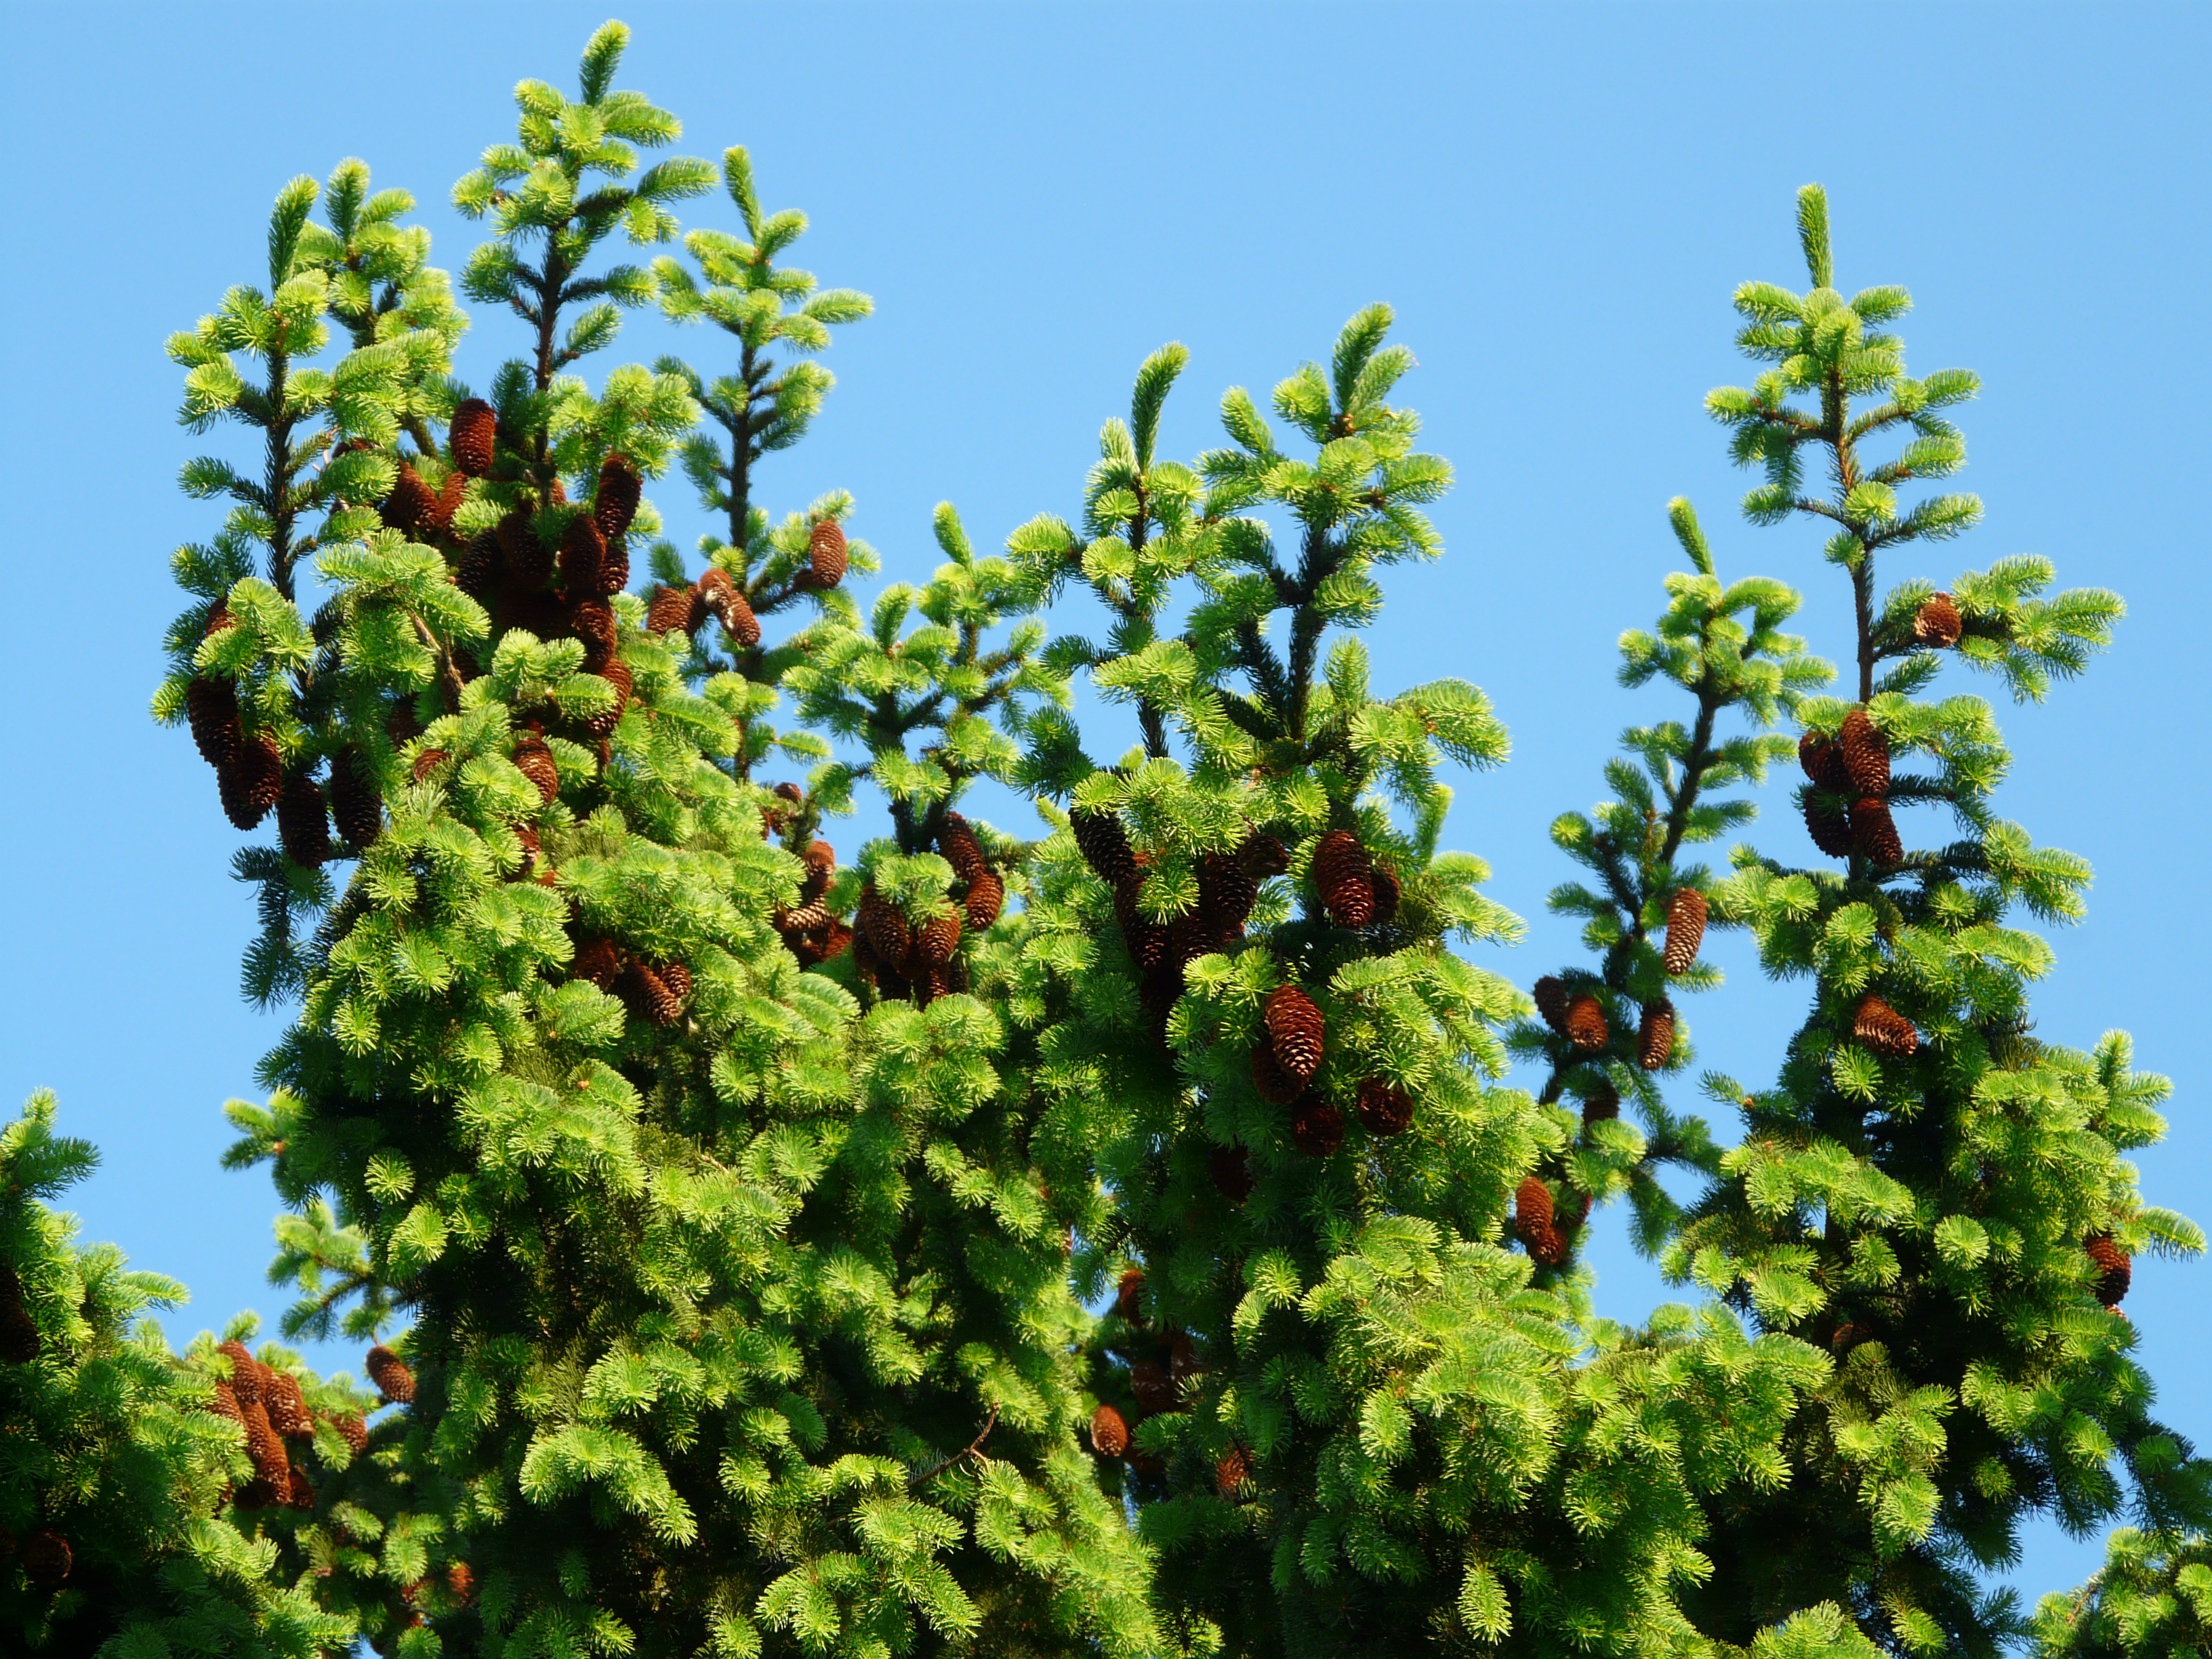
tree, branch, blossom, plant, fruit, leaf, flower, produce, evergreen, conifer, tap, spruce, shrub, pine cones, picea, common spruce, flowering plant, picea abies, woody plant, land plant, red spruce